Tolay Lake

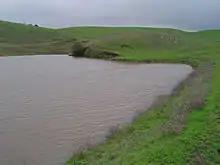
One of the anthropogenic ponds within the Tolay Lake Basin.

The Tolay Lake basin is a bowl-shaped structure confined by two north–south-running ridges of the southern Sonoma Mountains. Tolay Lake is fed by 18 separate springs distributed around the perimeter of the lake, some of which develop into intermittent streams. The largest such stream known as Cardoza Creek feeds Tolay Lake from the southeast. The winter maximum lake depth varies typically between four and eight feet (1 and 2 m) deep depending upon that season's rainfall. Tolay Lake functions more as a large freshwater marsh based upon extensive aquatic vegetation and shallow depths.